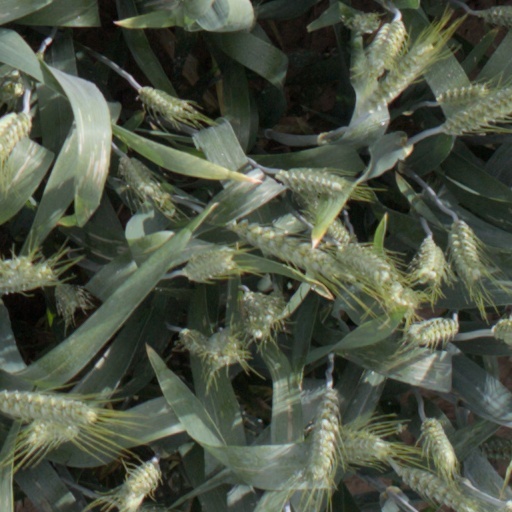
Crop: wheat